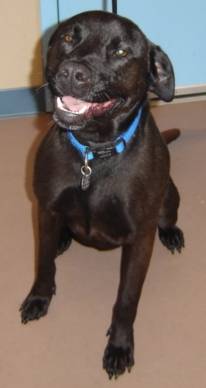
Label: dog